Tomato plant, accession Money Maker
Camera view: tilt-top (135 deg); turntable rotation: 300 degrees
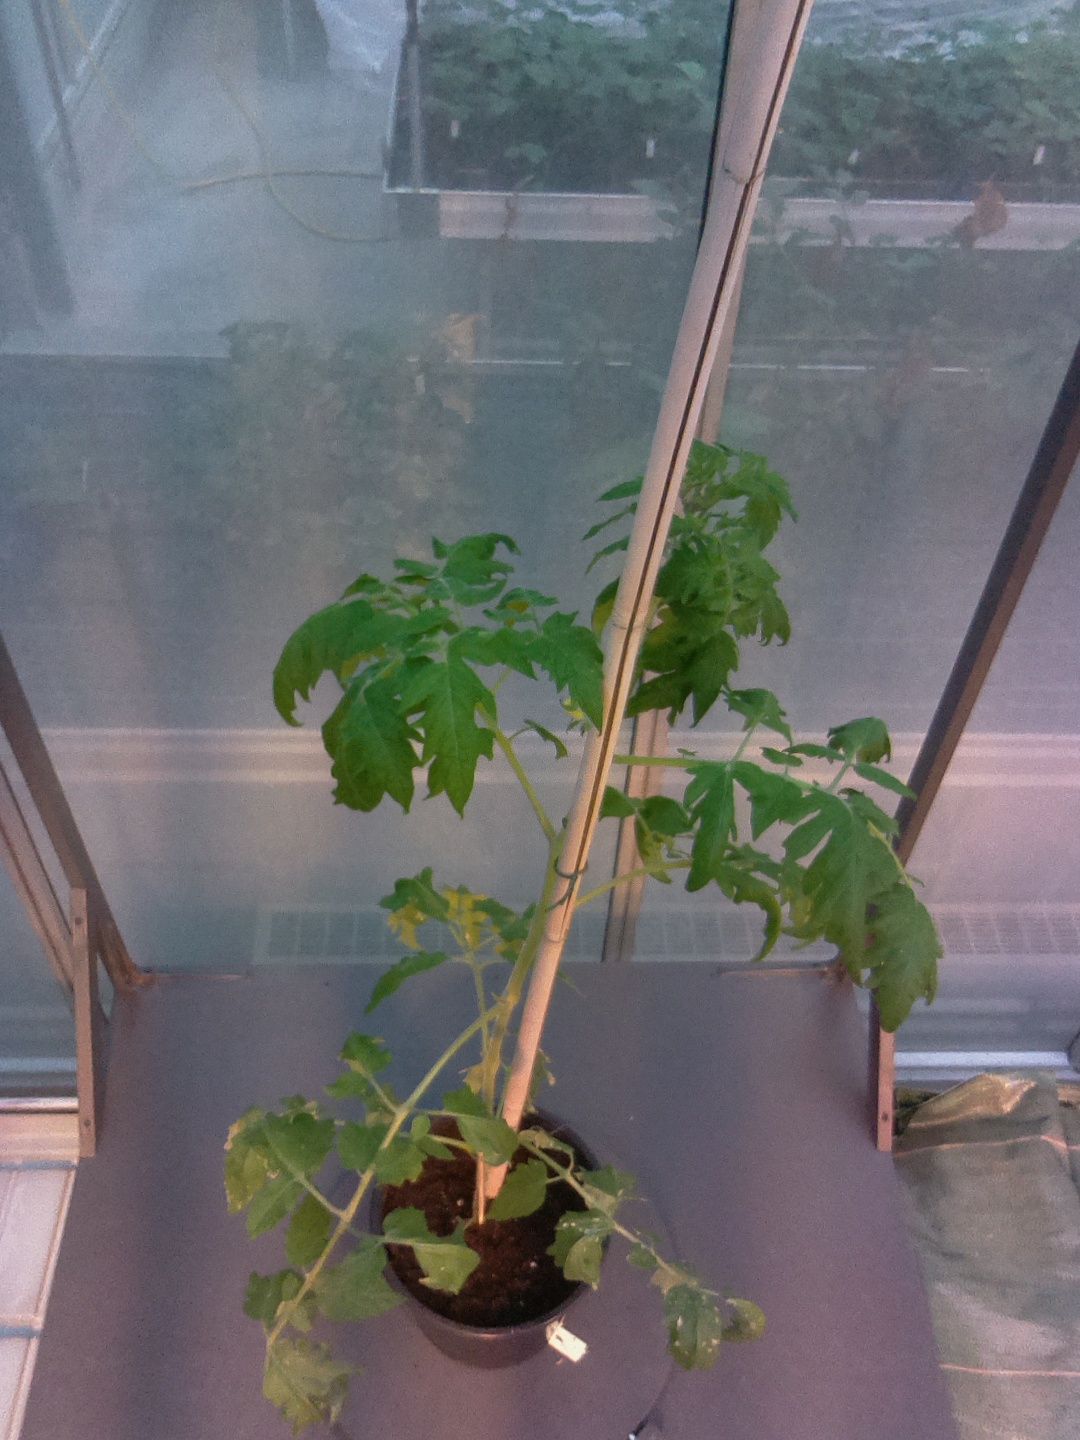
BBCH growth stage 67: Full flowering, 70%-80% of flowers open, more petals falling